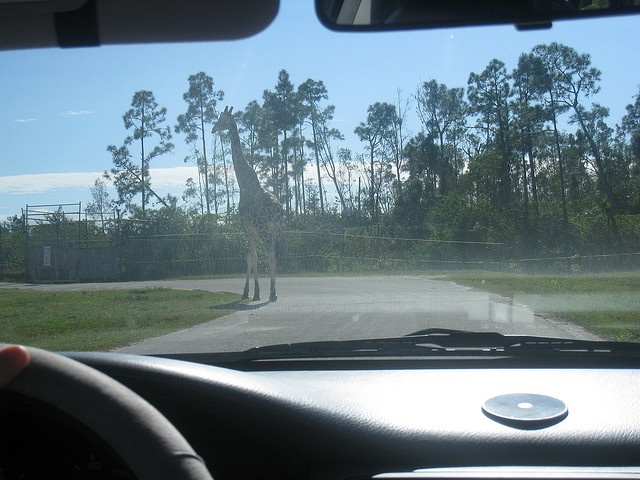
A tall giraffe walking along a road next to a green field.
A view from a car of a giraffe walking standing in the road.
A car is driving towards a giraffe in the road.
A view of a giraffe from a car drivers seat.
Please watch for crossing giraffes in the road.